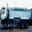
Label: truck